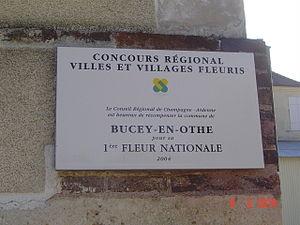
Bucey-en-Othe - 1 fleur en 2004
Bucey-en-Othe est une commune française située dans le département de l'Aube en région Grand Est.